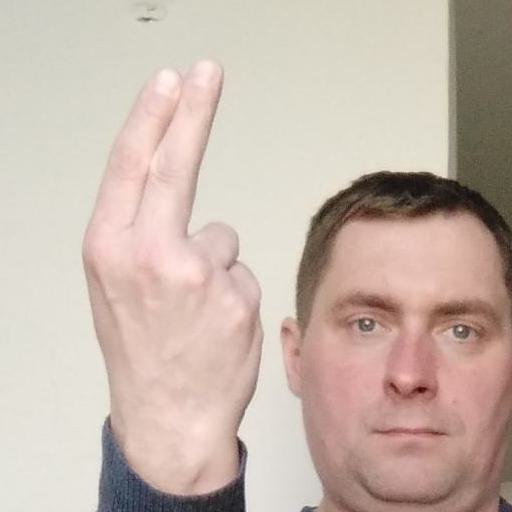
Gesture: two_up_inverted